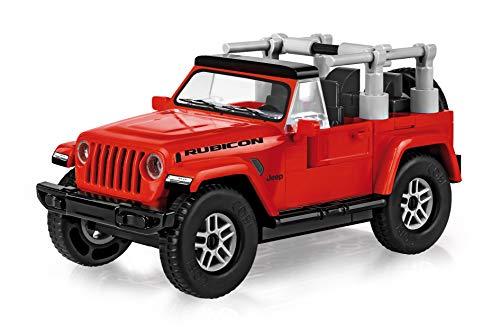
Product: COBI Jeep Wrangler Rubicon, Vehicle
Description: Officially licensed by Jeep.
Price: $16.99
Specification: ProductDimensions:6.7x1.8x5.5inches|ItemWeight:4.8ounces|ShippingWeight:5.3ounces(Viewshippingratesandpolicies)|ASIN:B07MXZ1L42|Itemmodelnumber:COBI-24114|Manufacturerrecommendedage:5-15years